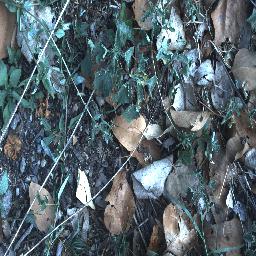
Label: negative